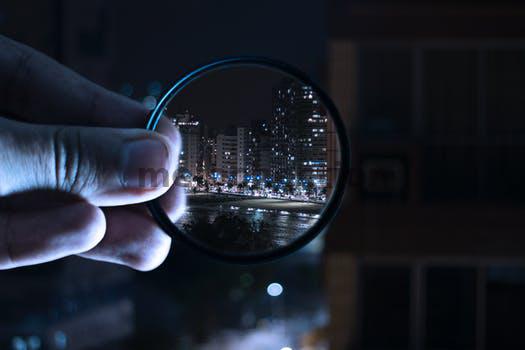
Label: Watermark